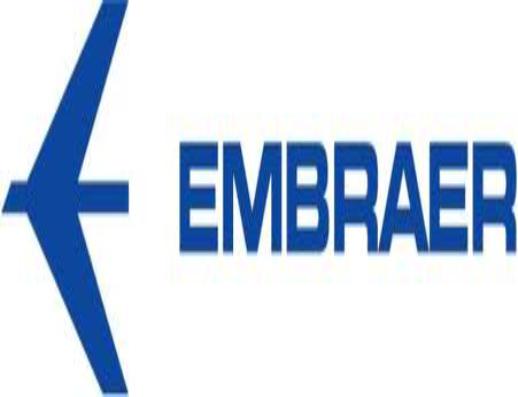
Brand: Embraer
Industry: Transportation